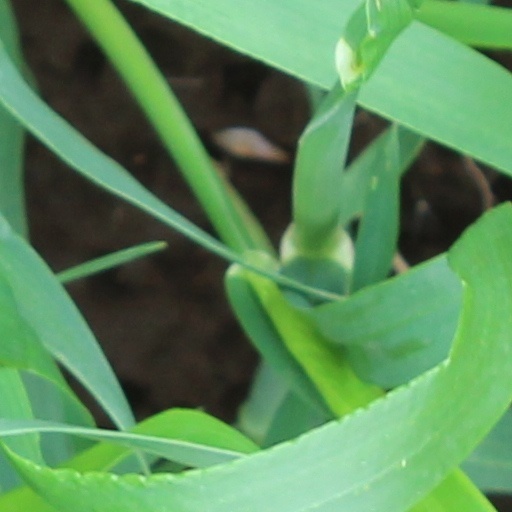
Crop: wheat